William H. Rupertus

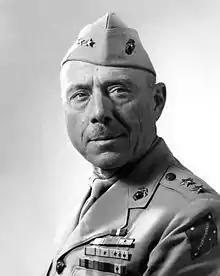
MajGen William H. Rupertus, author of the "Rifleman's Creed"

William Henry Rupertus (November 14, 1889 – March 25, 1945) was a major general in the United States Marine Corps, who commanded the famed 1st Marine Division in the Pacific in World War II and also authored the USMC Rifleman's Creed.